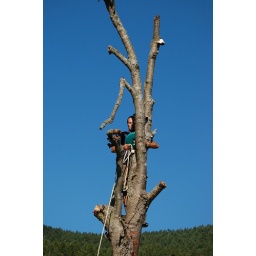
Peter in the tree with a very blue sky